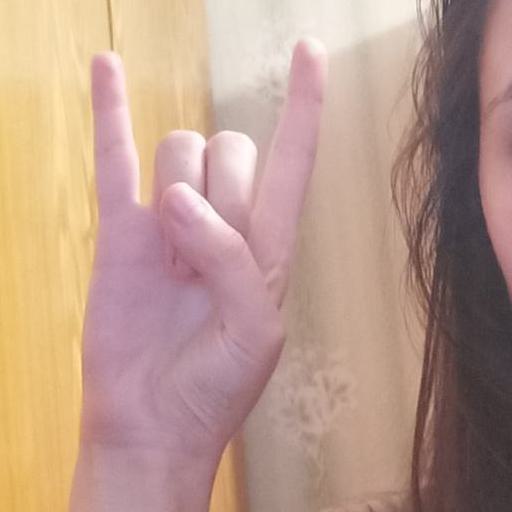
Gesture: rock